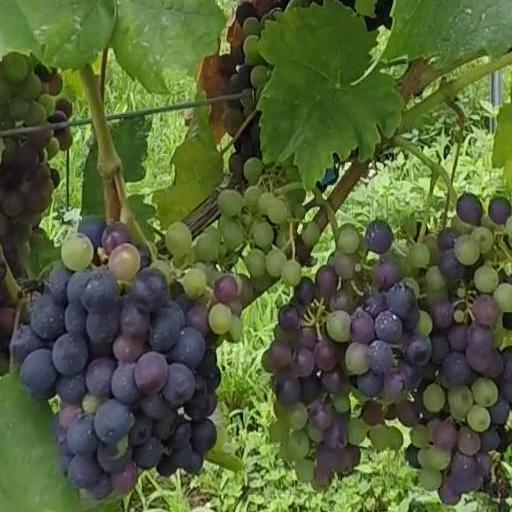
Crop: grape